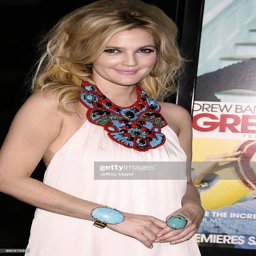
actor arrives at the premiere .